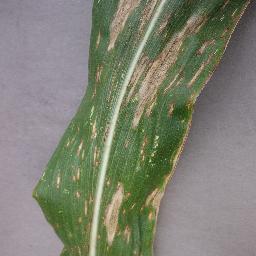
Label: Corn_(Maize)___Northern_Leaf_Blight